Rodolfo Delgado (lawyer)

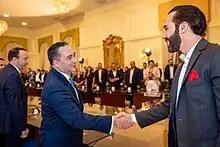
Delgado and Nayib Bukele in 2023

On 1 June 2023, during a speech to the Legislative Assembly celebrating his fourth year in office, Bukele announced the beginning of the war against corruption and announced that Delgado was in the process of confiscating various properties and assets owned by former President Alfredo Cristiani. Later that month, Delgado questioned why Interpol had not located or captured Salvadoran politicians accused of corruption, continuing by stating that Interpol believes that the cases are political in nature.